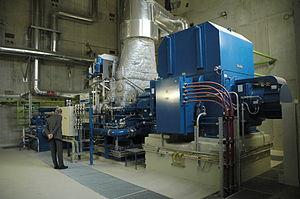
Une turbine à vapeur est une machine qui extrait l'énergie thermique de la vapeur sous pression et l'utilise pour produire un travail mécanique de rotation de l'arbre de sortie. La version moderne fut inventée par Sir Charles Parsons en 1884.
Dans le domaine de l'énergie, la biomasse est la matière organique d'origine végétale, animale, bactérienne ou fongique, utilisable comme source d'énergie. Cette énergie peut en être extraite par combustion directe, ou par combustion après un processus de transformation de la matière première, par exemple la méthanisation ou d'autres transformations chimiques. Trois modes de valorisations de la biomasse existent : thermique, chimique et biochimique.